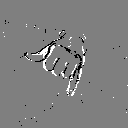
ASL letter: j